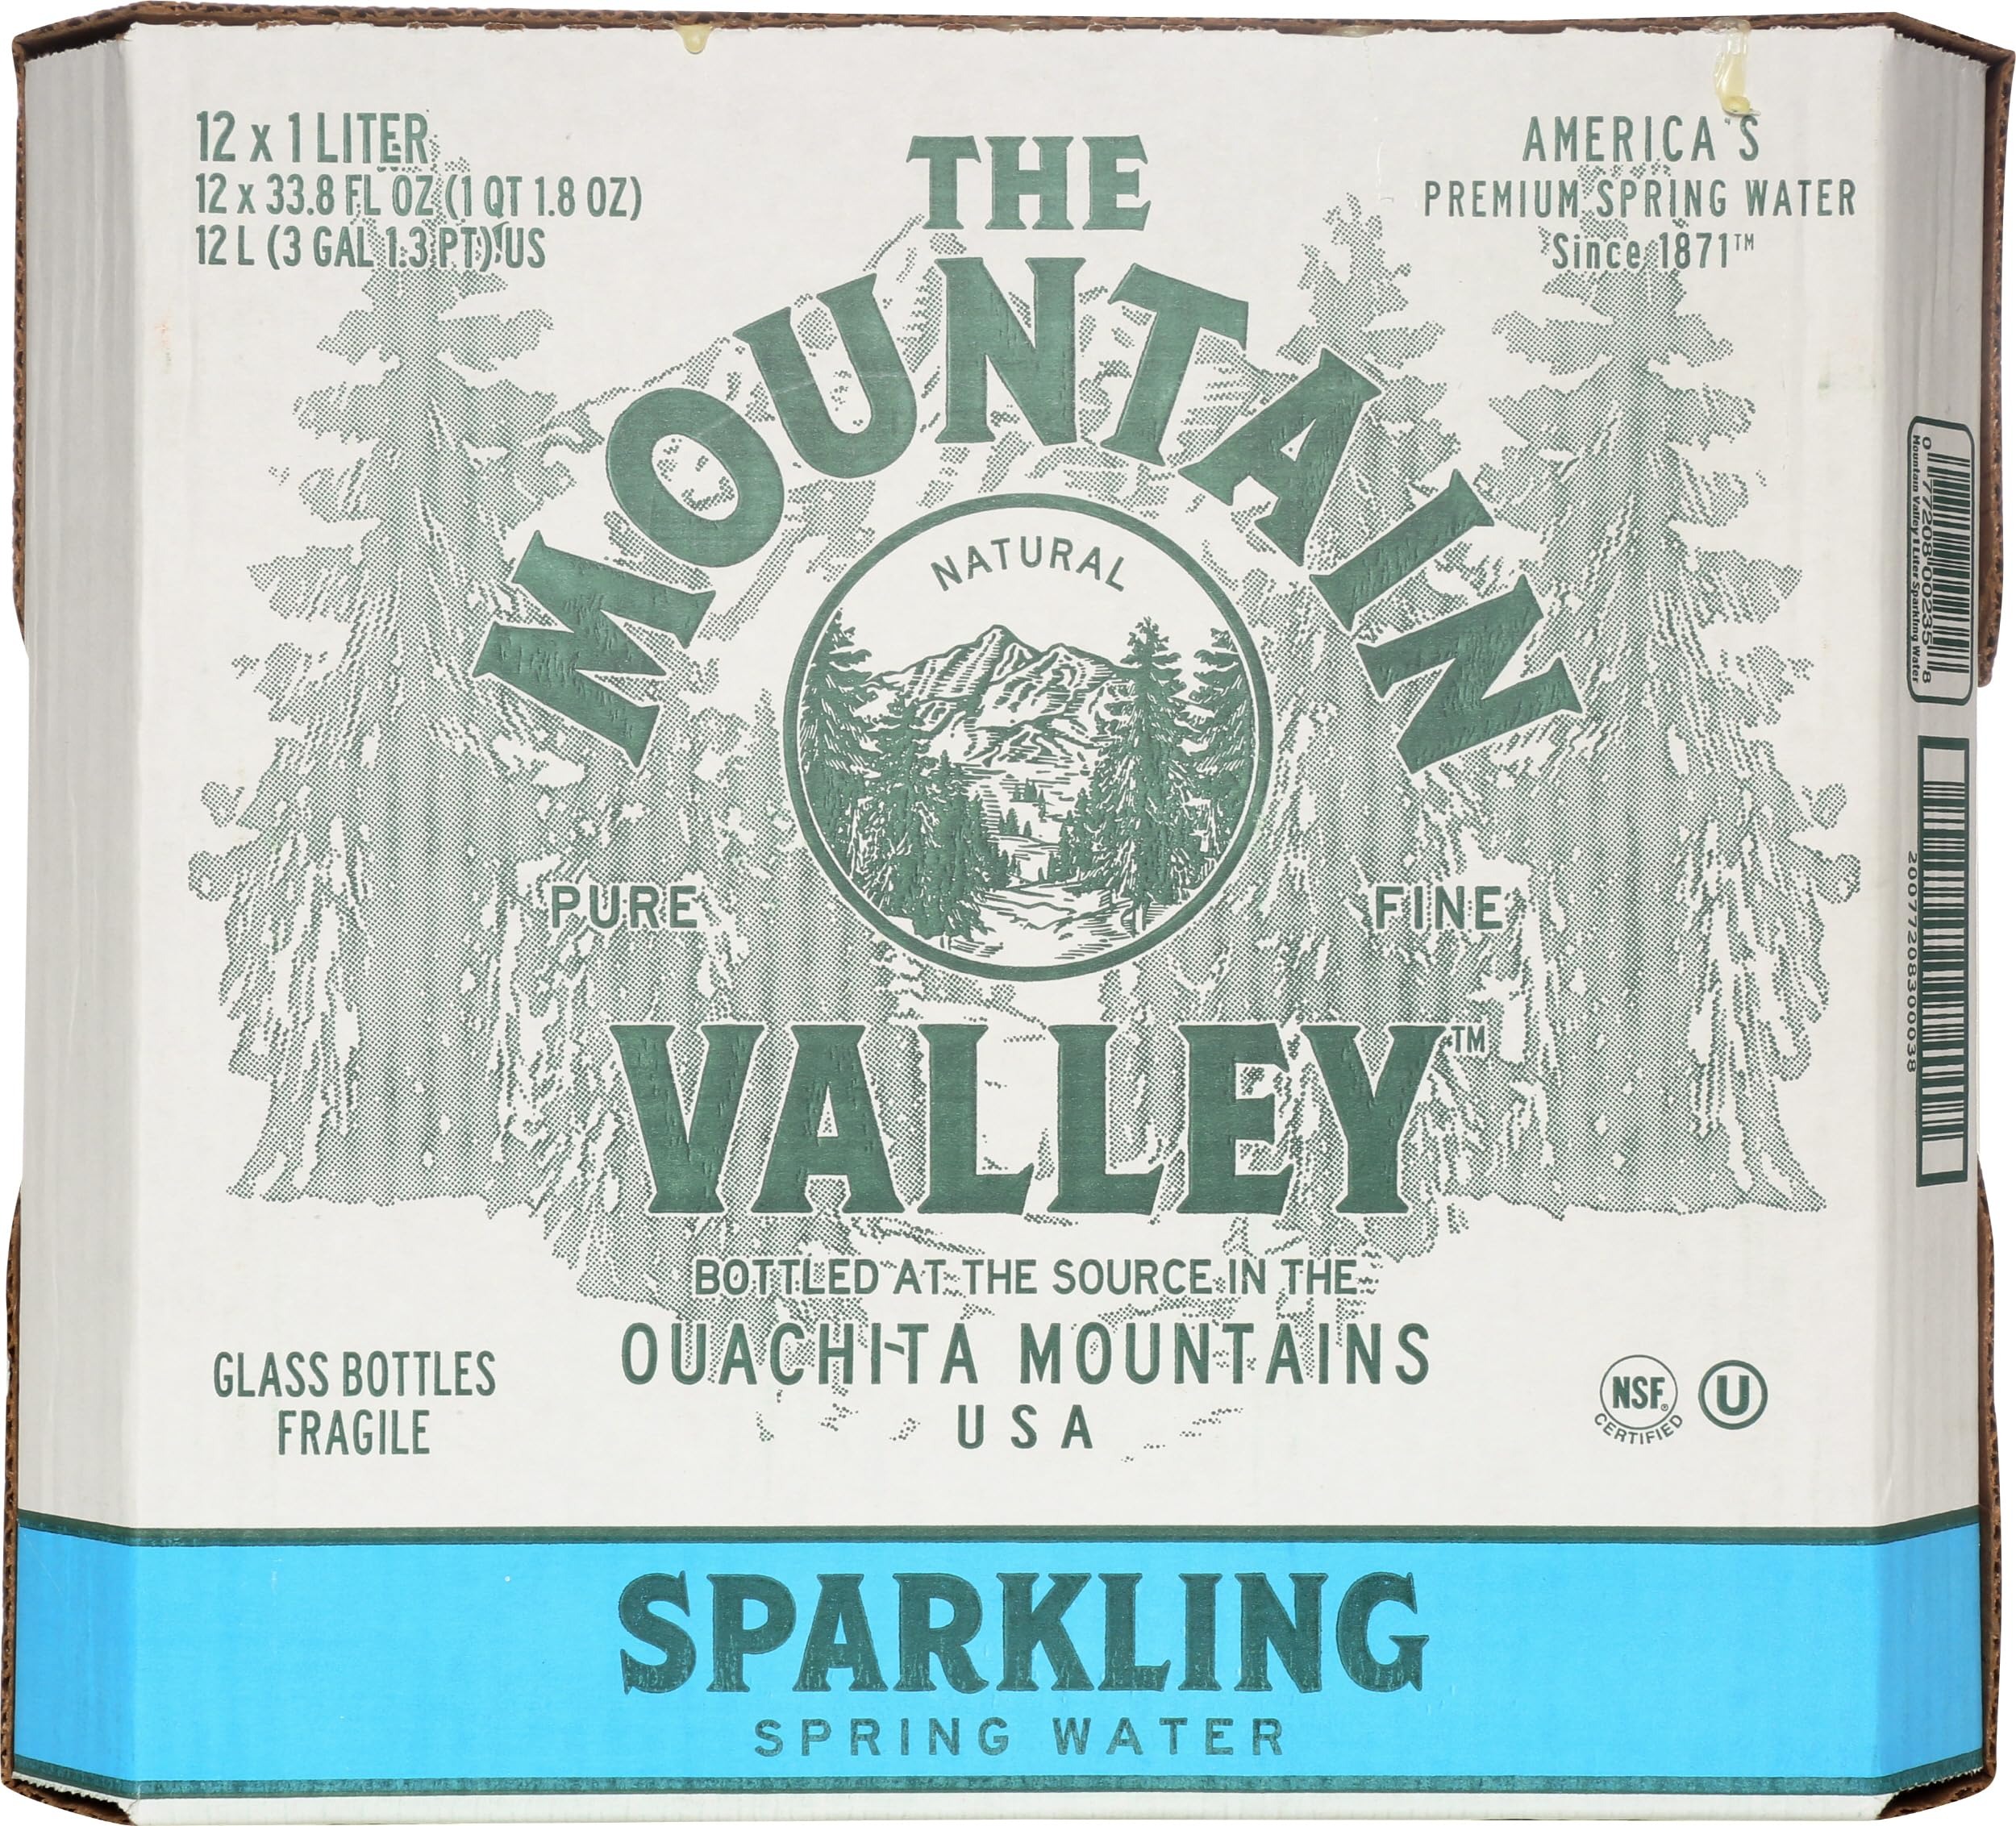
Item Name: Mountain Valley Spring Water Sparkling Water in Glass, 33.8 oz
Bullet Point: 1 liter
Value: 405.6
Unit: Fl Oz

Price: 46.49